Per Lillo-Stenberg

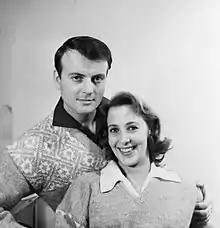
Lillo-Stenberg (left) with his wife Mette Lange-Nielsen in 1958

Per Lillo-Stenberg (21 June 1928 – 27 March 2014) was a Norwegian actor. His best known roles are in the movies "Olsenbanden gir seg aldri!" (1981) and "Olsenbandens siste stikk" (1999). He was born in Oslo. He and his wife Mette Lange-Nielsen had a son, Lars Lillo-Stenberg, a musician for deLillos.